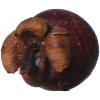
Label: Mangostan 1